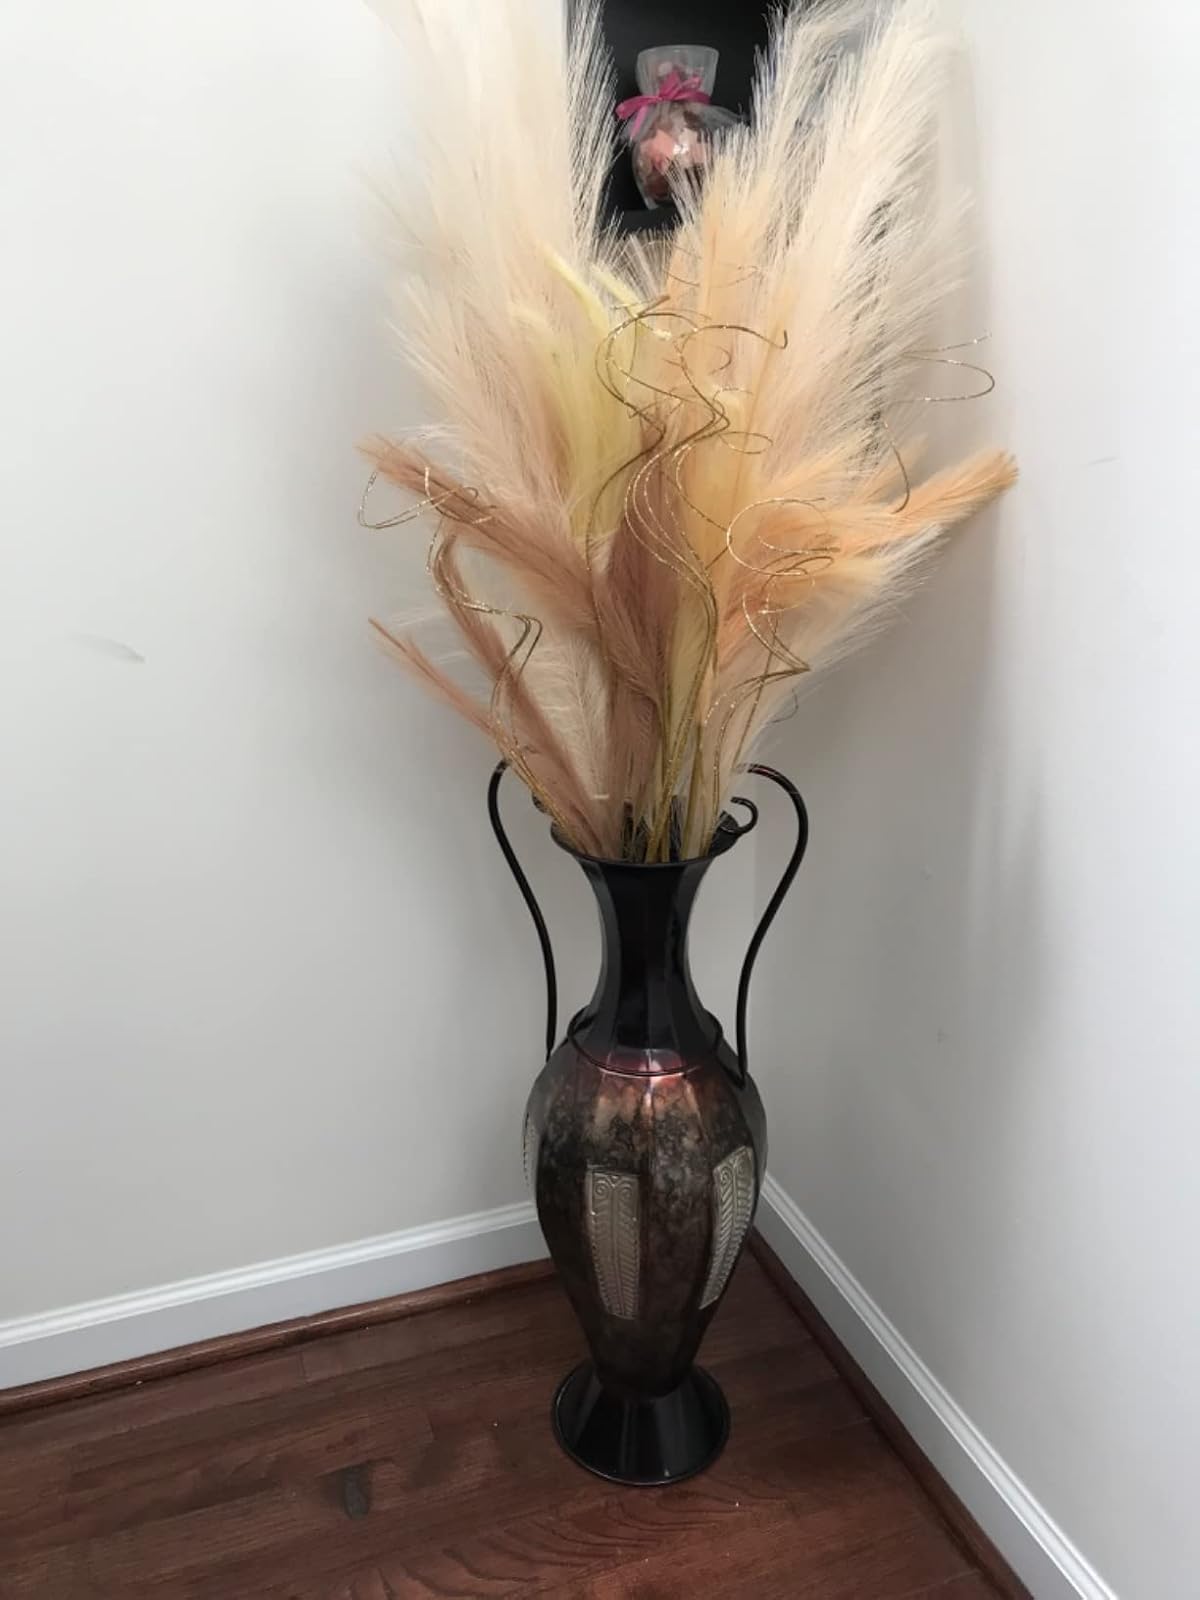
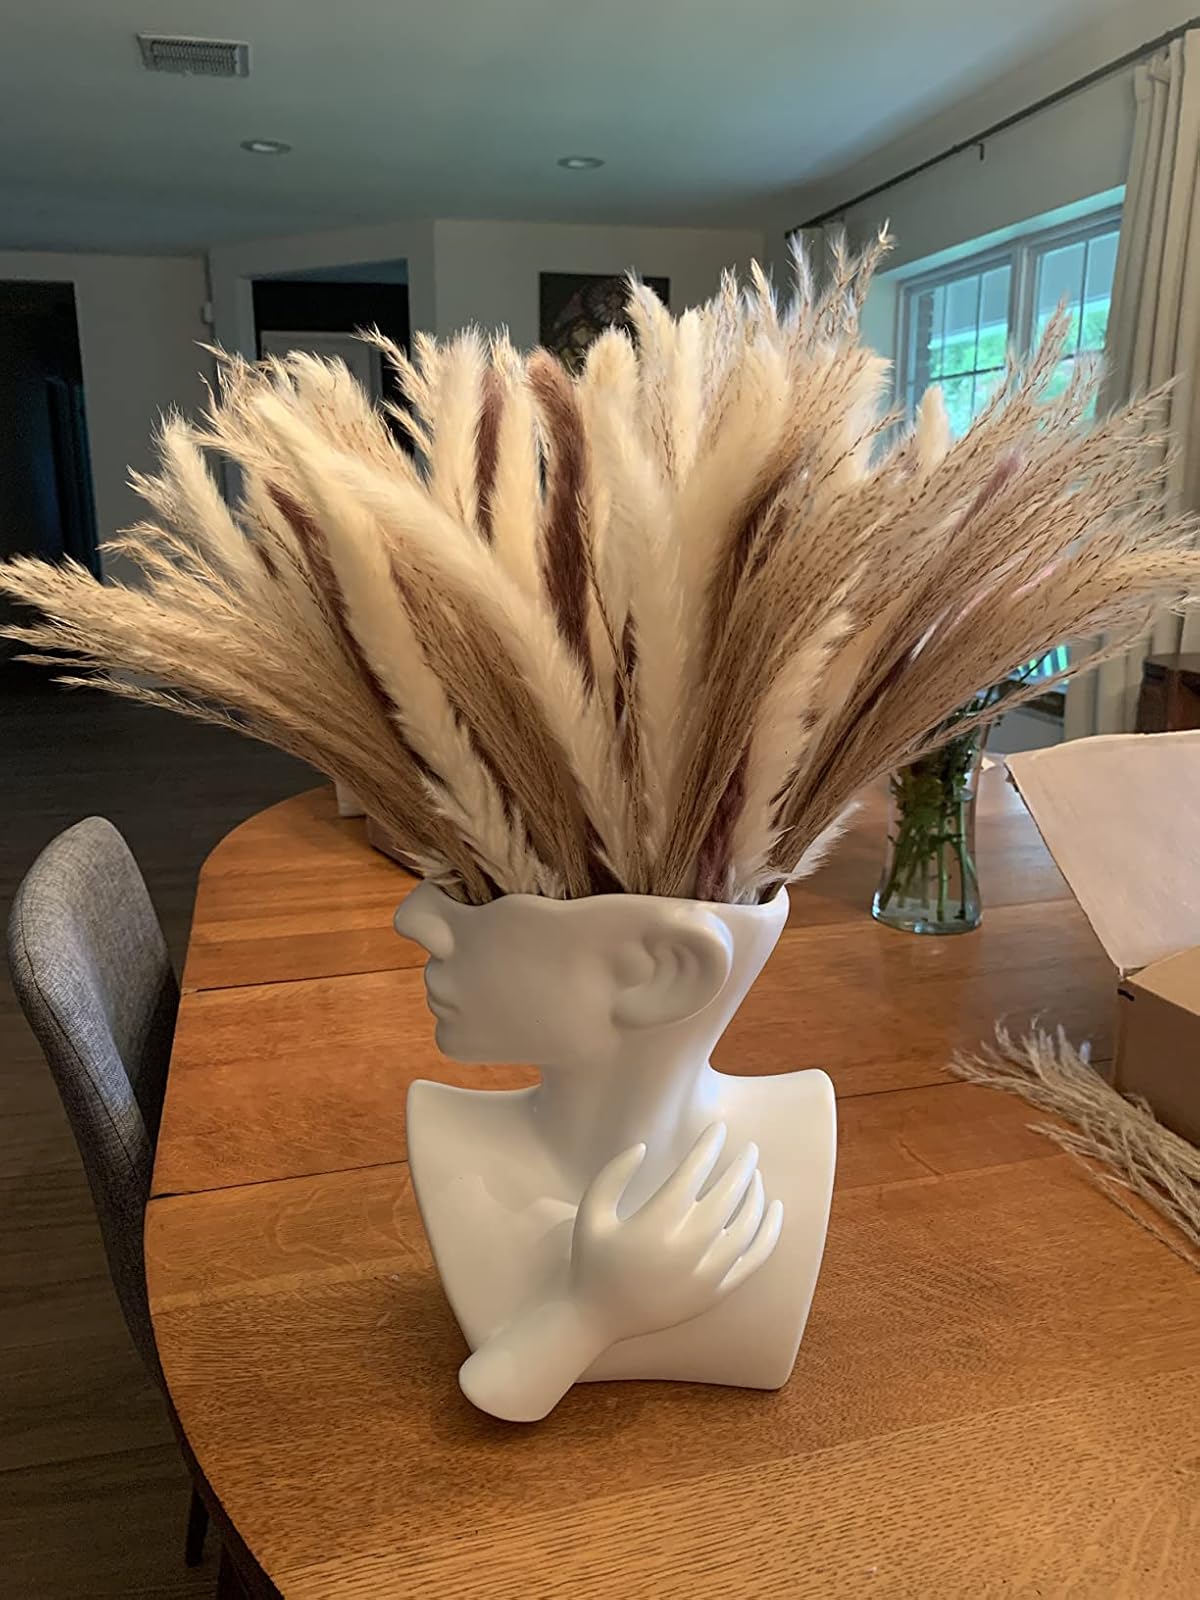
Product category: vase
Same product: no